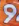
Number: 9